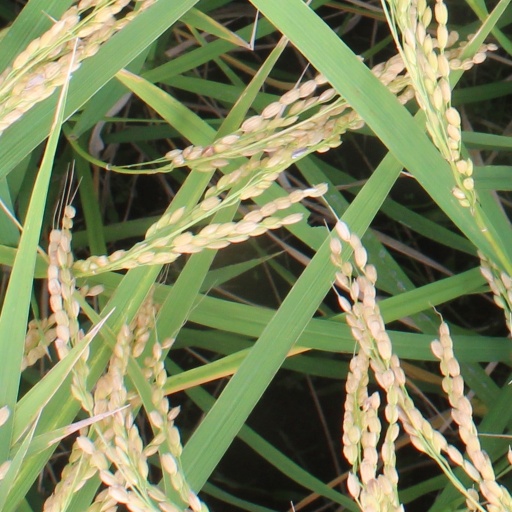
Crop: rice